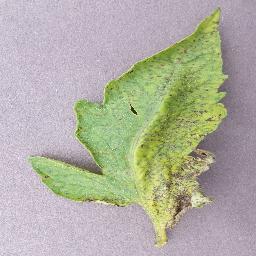
Label: Tomato___Septoria_leaf_spot